The Rightly So

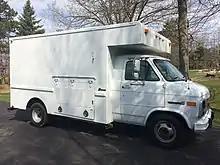
Homemade RV of The Rightly So

The Rightly So has been touring the country since early 2018 in a 1995 GMC Vandura box truck converted to an RV. Jess Chizuk maintains a blog on her personal web page chronicling the duos trials and tribulations while living in the tiny space.